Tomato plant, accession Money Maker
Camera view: tilt-top (135 deg); turntable rotation: 330 degrees
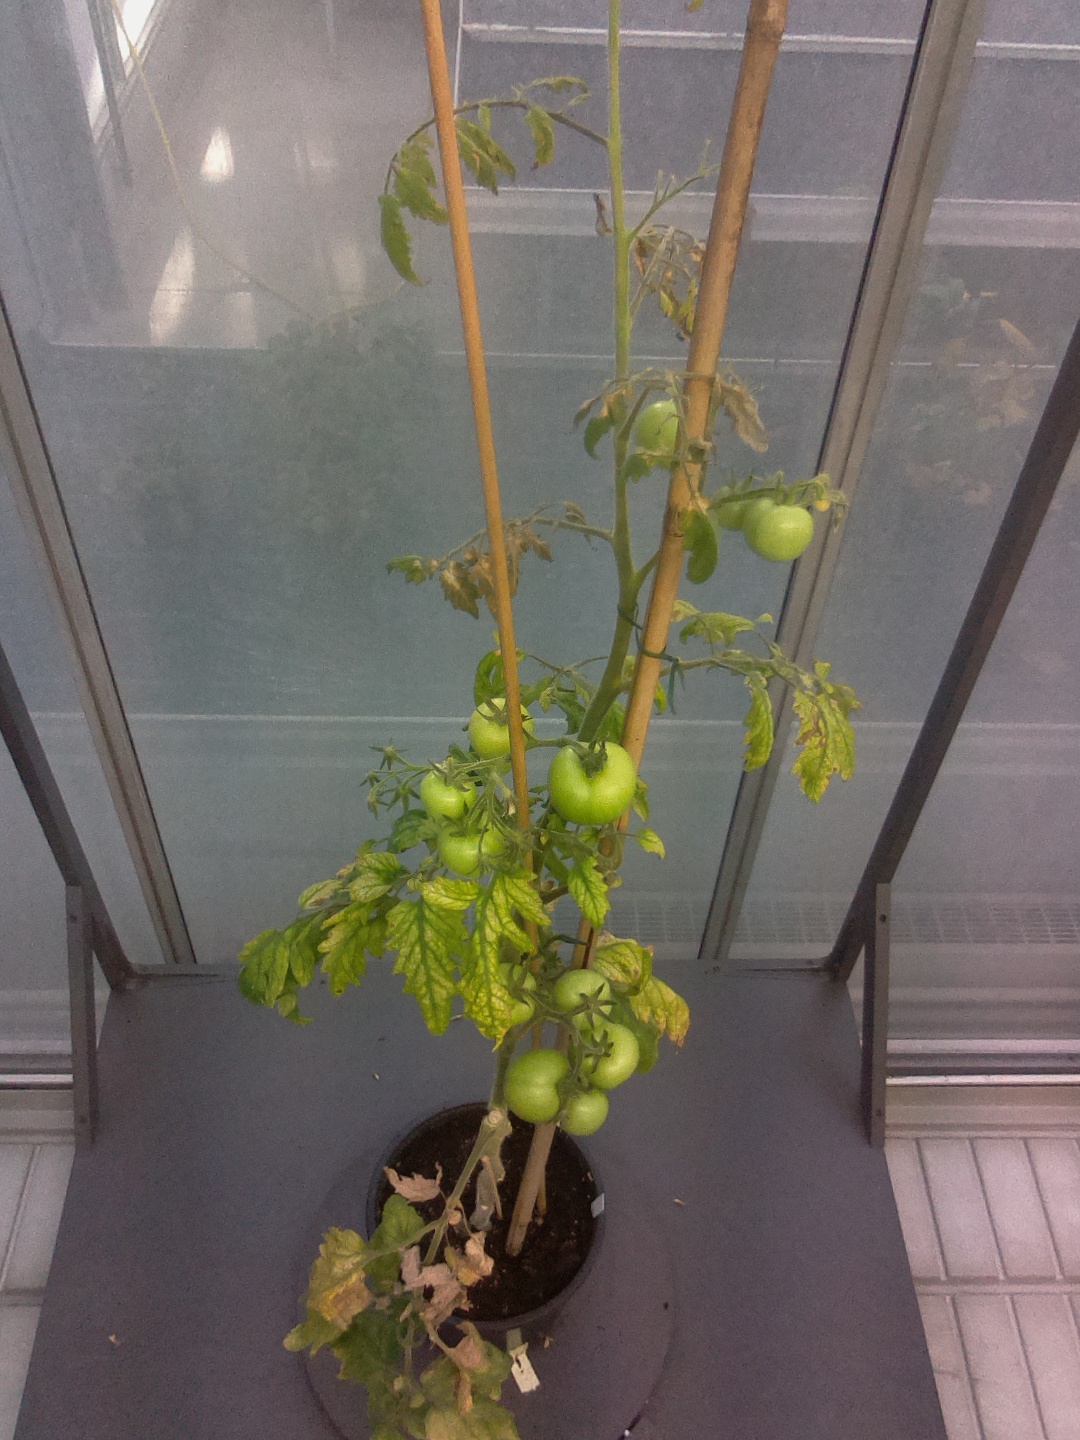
BBCH growth stage 79: 90% -100% of final fruit size